Last Flight (book)

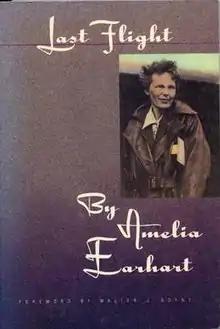
1988 Orion Books edition

Last Flight is a book published in 1937 consisting of diary entries and other notes compiled by aviation pioneer Amelia Earhart during her unsuccessful attempt that year at flying across the Pacific Ocean. Her husband, publisher George Palmer Putnam, edited the collection which was published posthumously as a tribute to his wife.